John Reed (journalist)

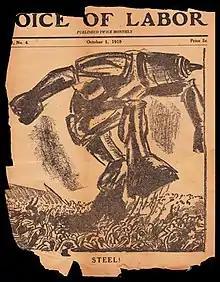
Cover of Reed's "Voice of Labor", October 1919

On August 17, 1917, Reed and Bryant set sail from New York to Europe, having first provided the State Department with legally sworn assurances that neither would represent the Socialist Party at a forthcoming conference in Stockholm. The pair were going as working journalists to report on the sensational developments taking place in the fledgling republic of Russia. Traveling by way of Finland, the pair arrived in the capital city of Petrograd immediately after the failed military coup of monarchist General Lavr Kornilov. This was an attempt to topple the Provisional Government of Alexander Kerensky by force of arms. Reed and Bryant found the Russian economy in shambles. Several of the subject nations of the old empire, such as Finland and Ukraine, had gained autonomy and were seeking separate military accommodations with Germany.